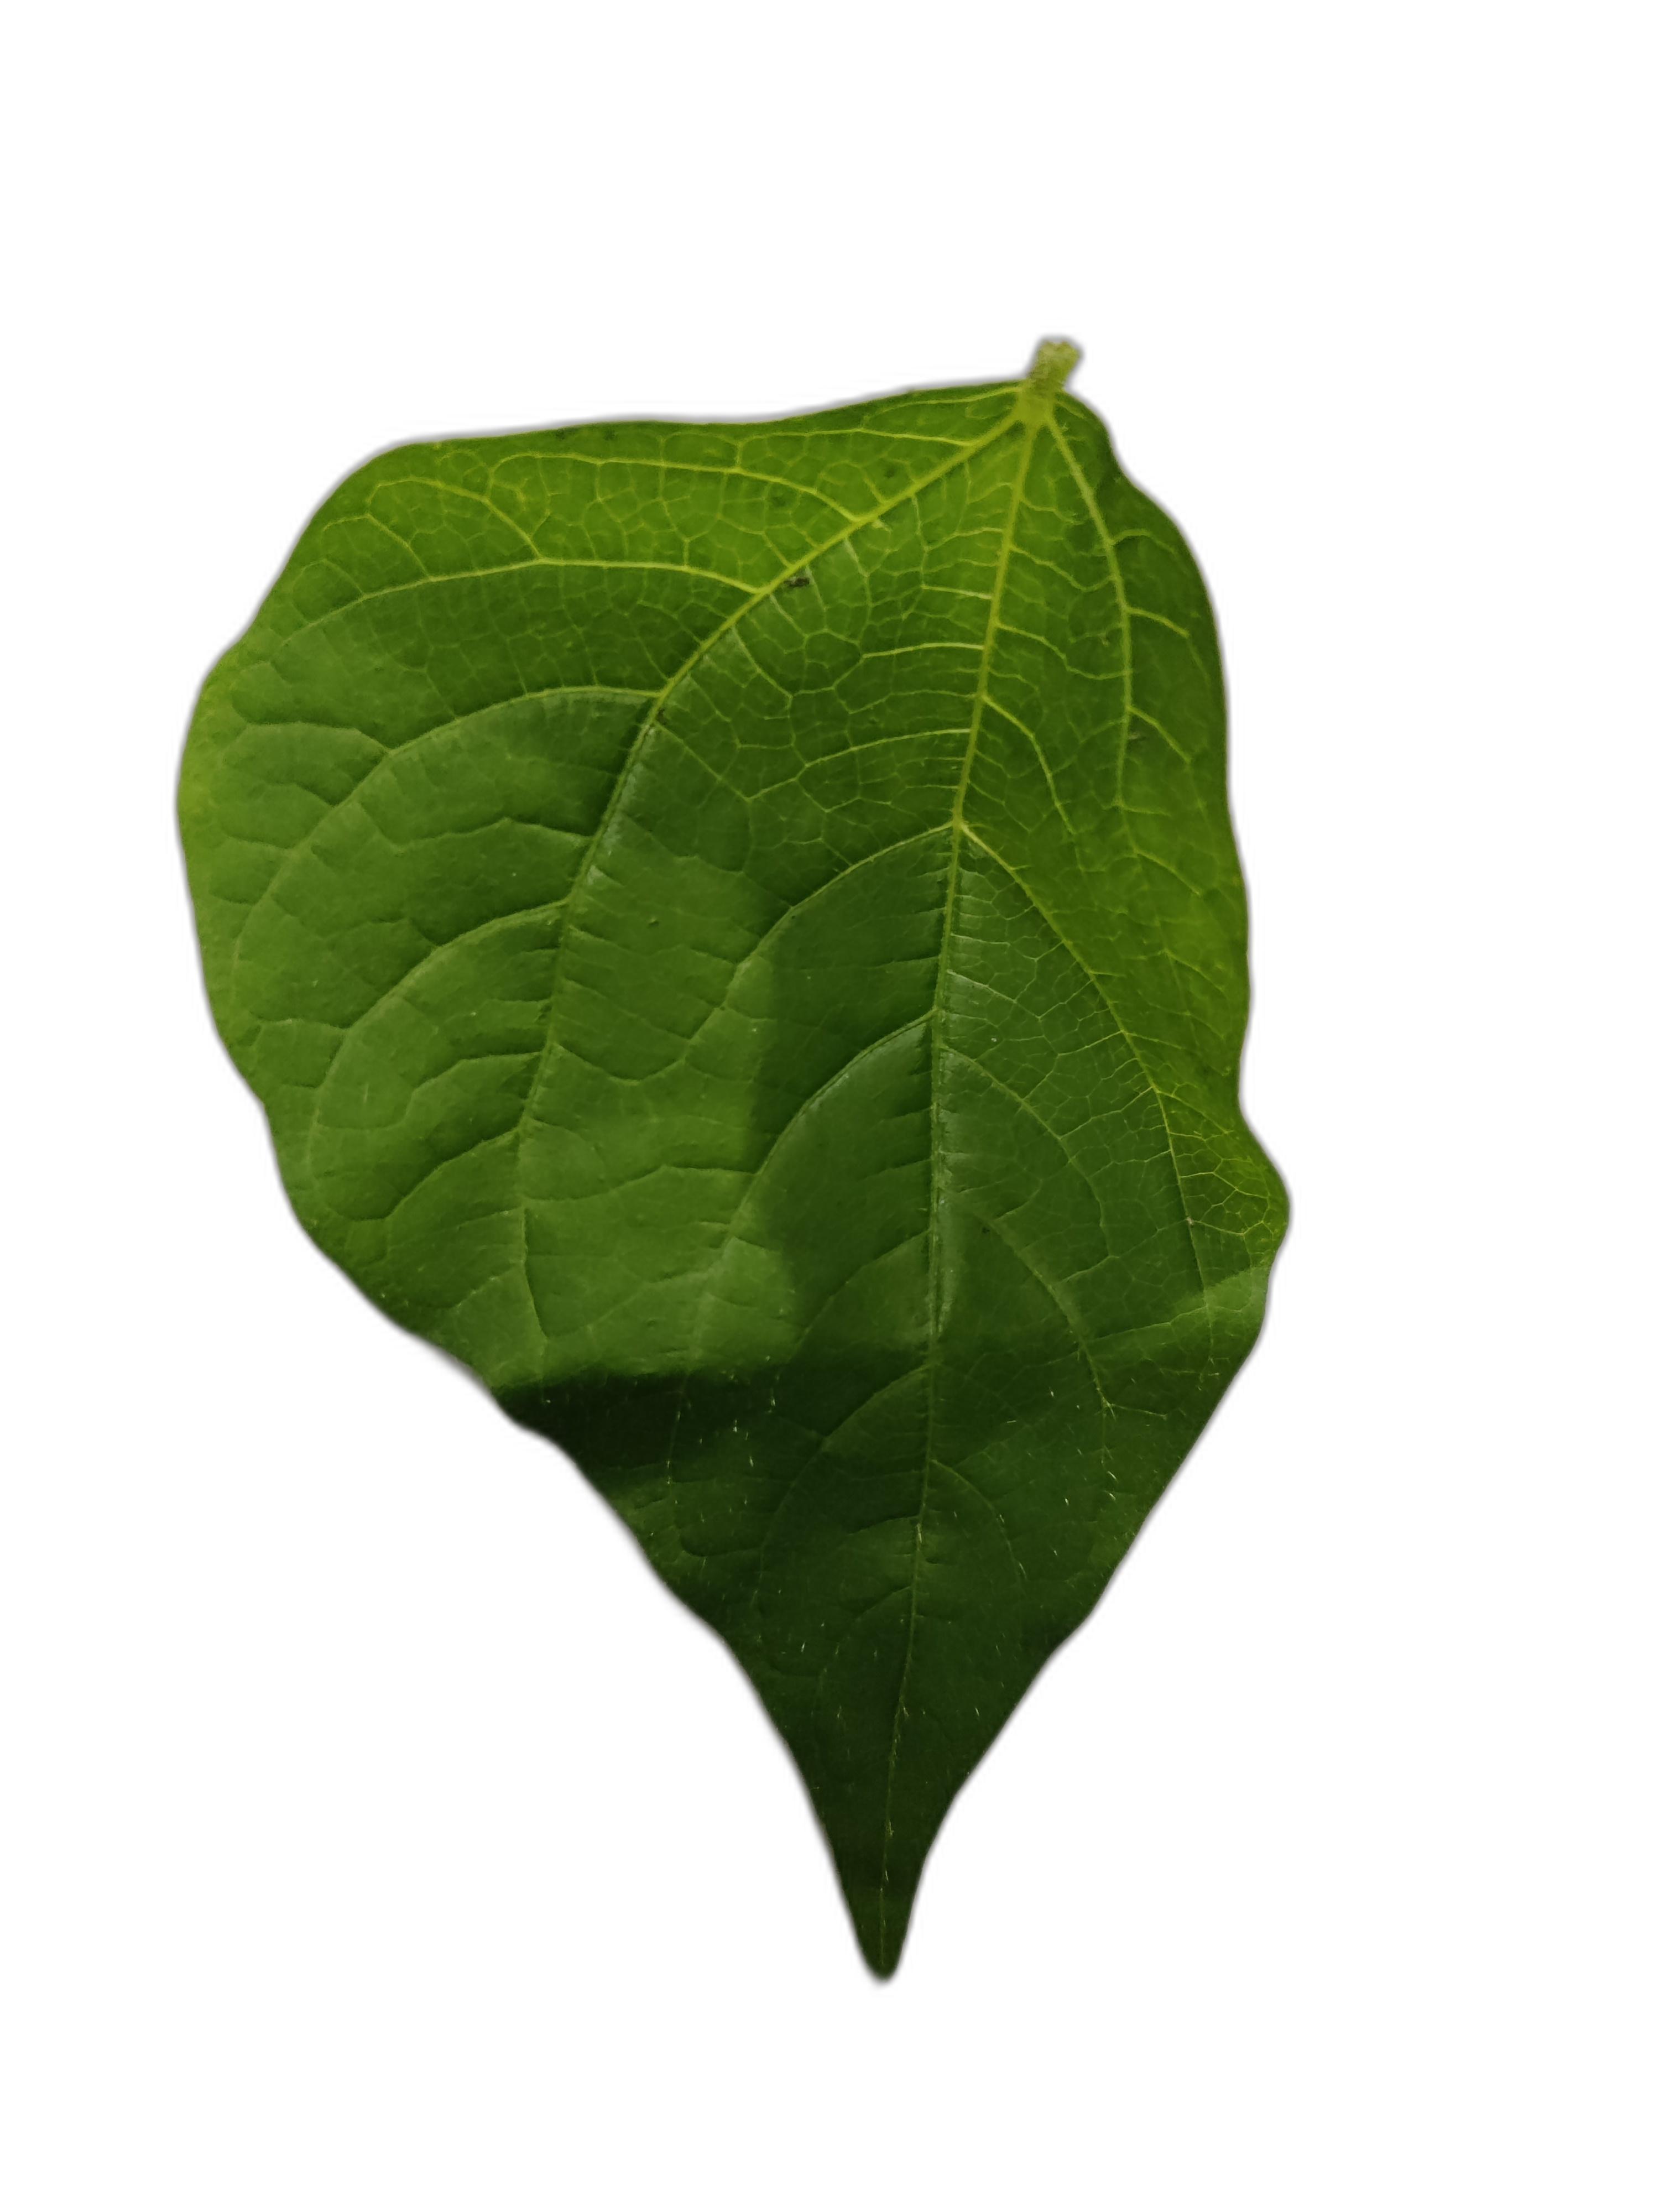
Label: Healthy